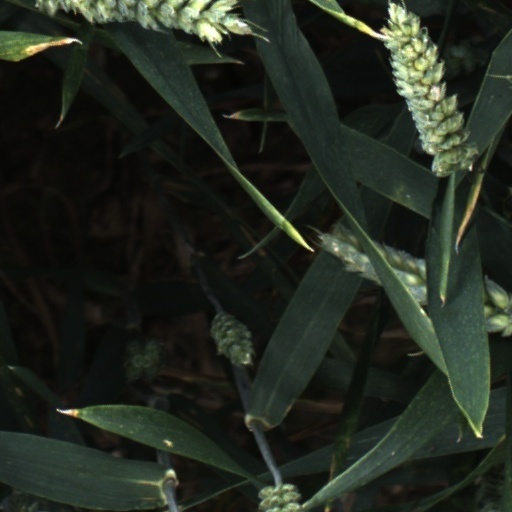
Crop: wheat